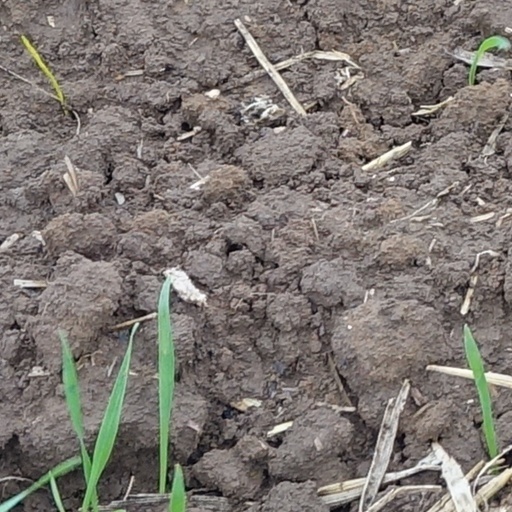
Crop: wheat